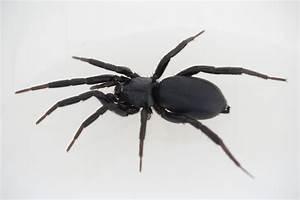
spider